South Asian Canadians in British Columbia

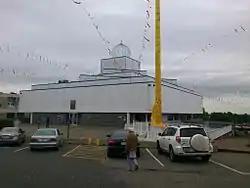
Ross Street Gurdwara, Vancouver

A large increase in Indian settlement occurred in 1906 and 1907 as nearly 4,800 individuals from South Asia arrived in Canada. Many immigrants initially settled rural areas, and there they worked in Canada's forestry industry. As of 1908 there were about 5,179 persons of Indian origin in Canada, primarily Punjabi settlers all concentrated in British Columbia forming 1.6 percent of the provincial population at the time, of which many of whom would ultimately migrate south to the United States, with some heading back to British India or British Hong Kong as the 1911 Canadian Census later revealed the South Asian Canadian population in British Columbia had declined to 2,342 persons or 0.6 percent of the provincial population.